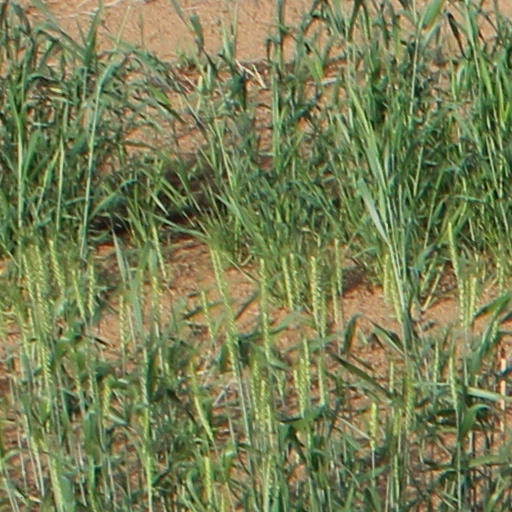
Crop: wheat